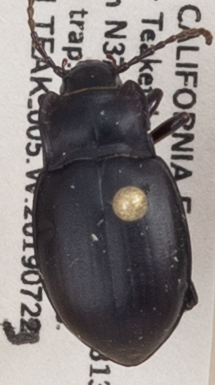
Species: Metrius contractus
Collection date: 2019-07-23
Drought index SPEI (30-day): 0.616
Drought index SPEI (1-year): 0.54
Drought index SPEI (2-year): -0.03